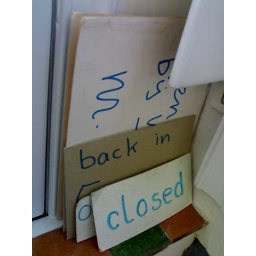
Shop window signs, standing by